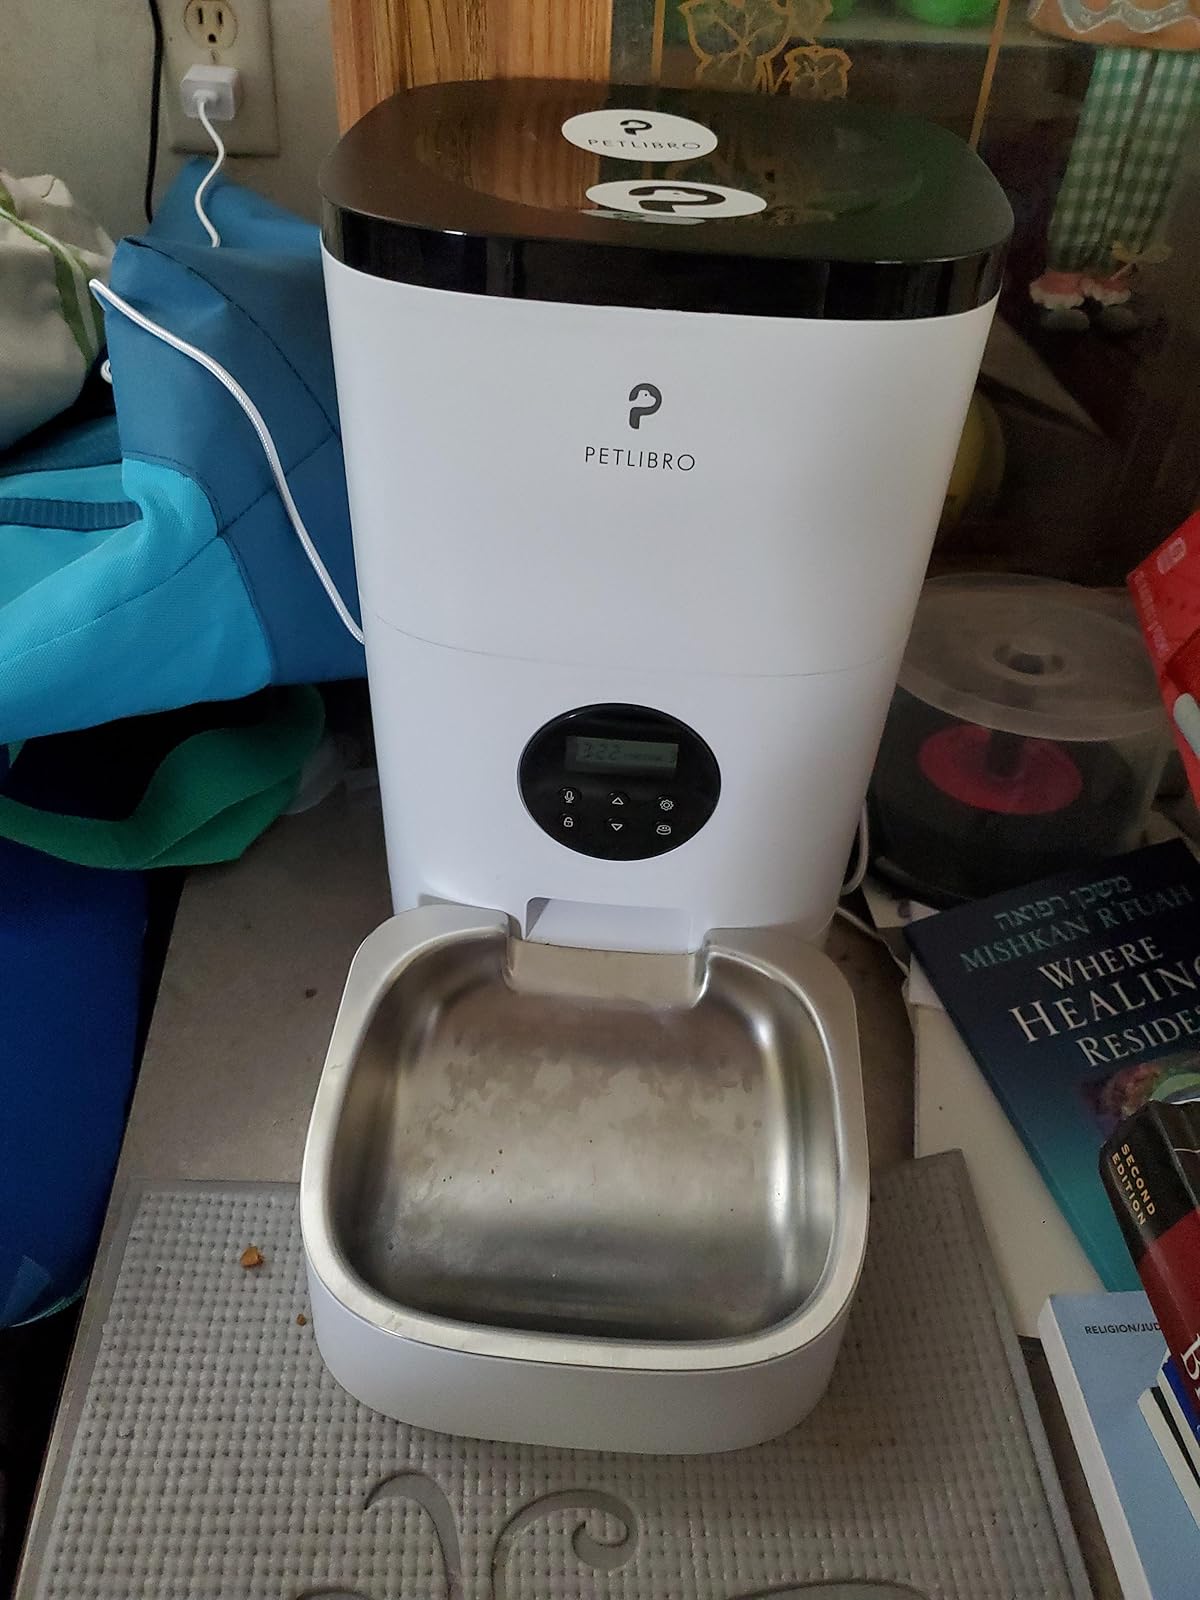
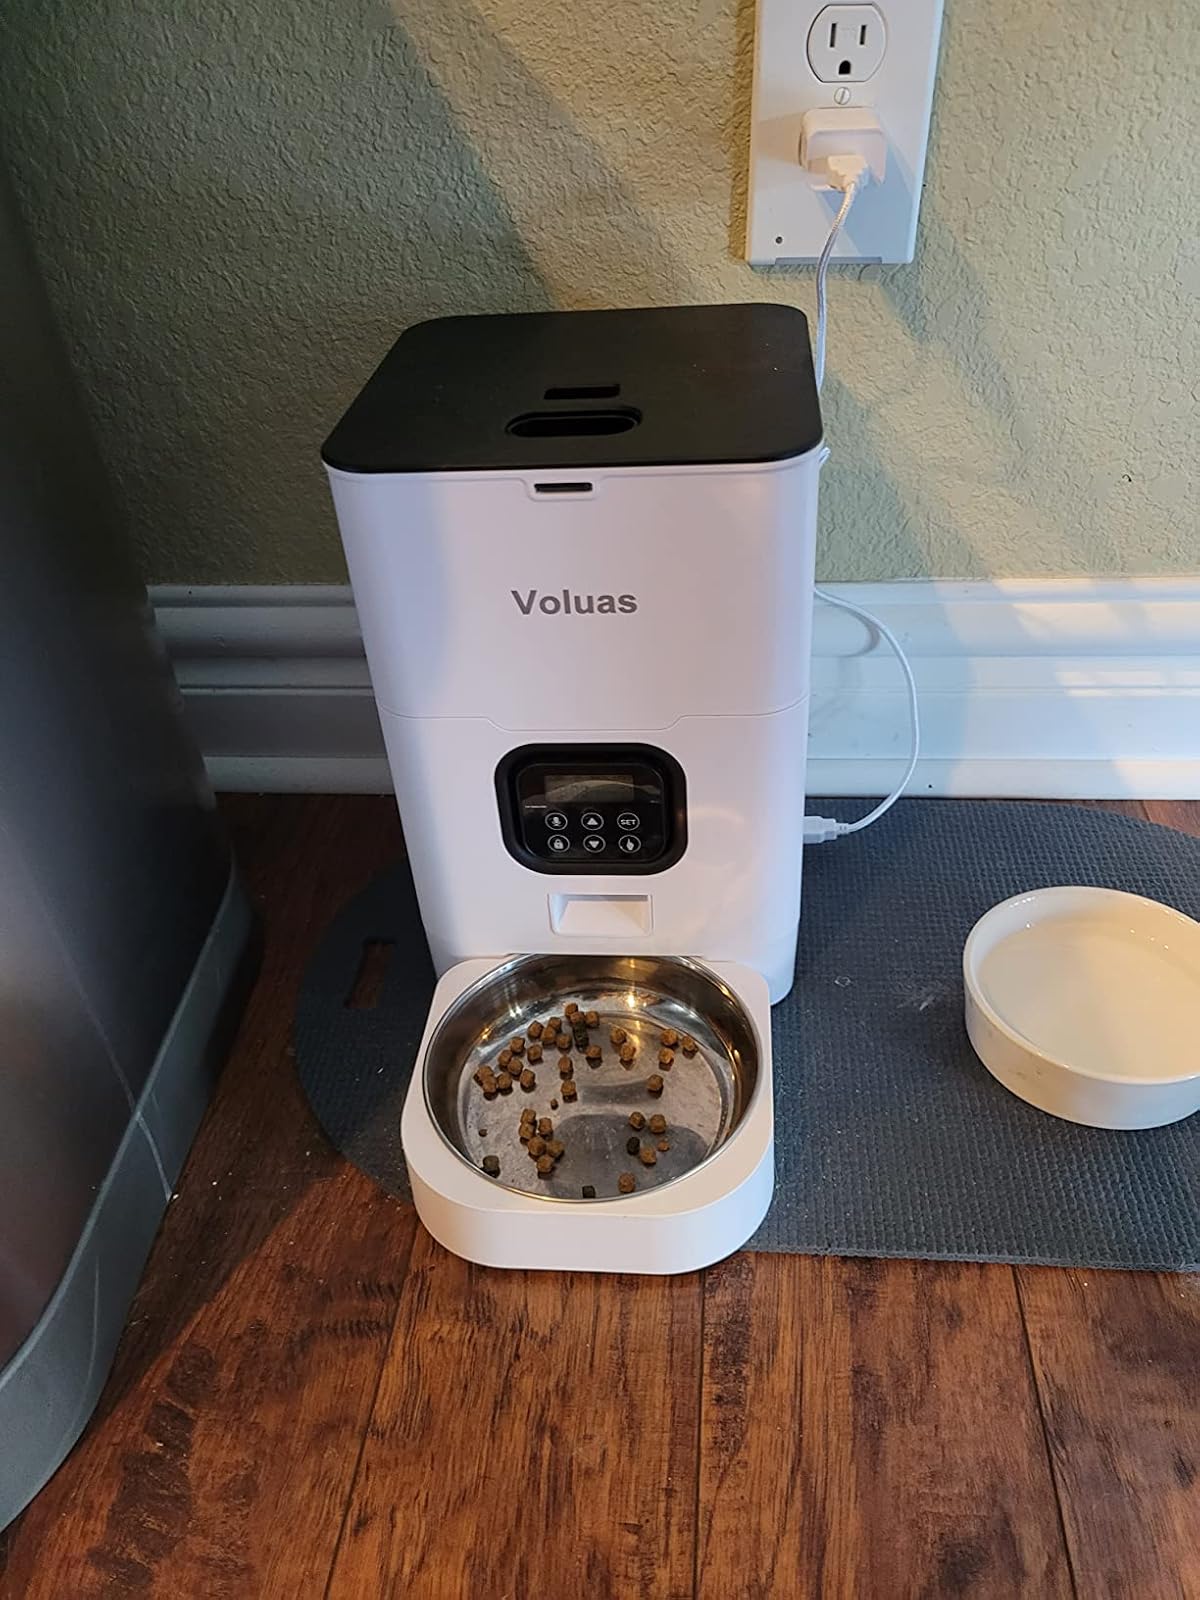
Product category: items_feeder
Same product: no